Elangakurichy

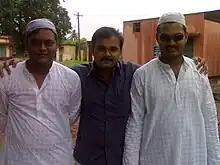
Two men standing in Traditional Dress

Elangakurichy has multi-generational patriarchal joint families, although nuclear families are becoming common in the 21st century. An overwhelming number of villagers have their marriages arranged by their parents and other respected family members, with the consent of the bride and groom. Marriage is thought to be for life, and the divorce rate is extremely low. Child marriage is not practiced in Elangakurichy.